Roxette

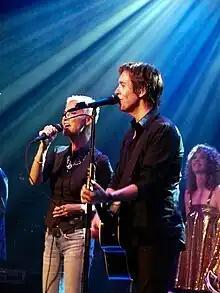
Fredriksson and Gessle in Amsterdam on 6 May 2009

Rumours of a Roxette reunion began in April 2009 when Gessle was interviewed by the BBC, where he said he world "love to do more Roxette and I would love to do more recordings as well, because [Marie is] a great person and a great singer, but I don't want to push her at all. It's really up to her. If she calls me up and tells me 'I'm ready', I'd say 'Let's go for it'." Fredriksson joined Gessle on stage during the 6 May 2009 date of Gessle's "Party Crasher Tour" in Amsterdam. Immediately after the concert, Gessle announced to Swedish publication "Aftonbladet" that Roxette would perform at the 2009 edition of Night of the Proms. Roxette was scheduled to perform at the 2002 edition of the tour, but withdrew because of Fredriksson's illness. The tour began on 23 October 2009 and consisted of 42 dates in Belgium, Germany and the Netherlands. On the same date the tour began, Gessle confirmed to Swedish newspaper "Expressen" that Roxette had been recording material for a new album since May.